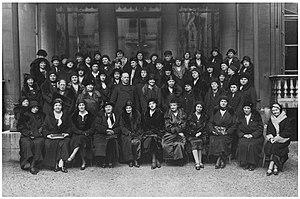
Comité dirigeant de la Ligue patriotique des Française en 1927
La Ligue patriotique des Françaises est une association féminine créée en mai 1902, par scission de la Ligue des femmes françaises, jugée trop monarchiste. Elle se dit ennemie du jacobinisme, du socialisme et de la « juiverie », et constitue un satellite du parti Action libérale populaire.